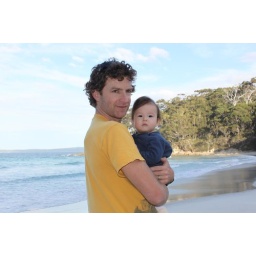
With Daddy at the beach near our house